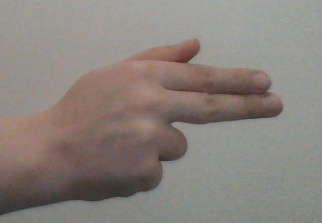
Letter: ghain